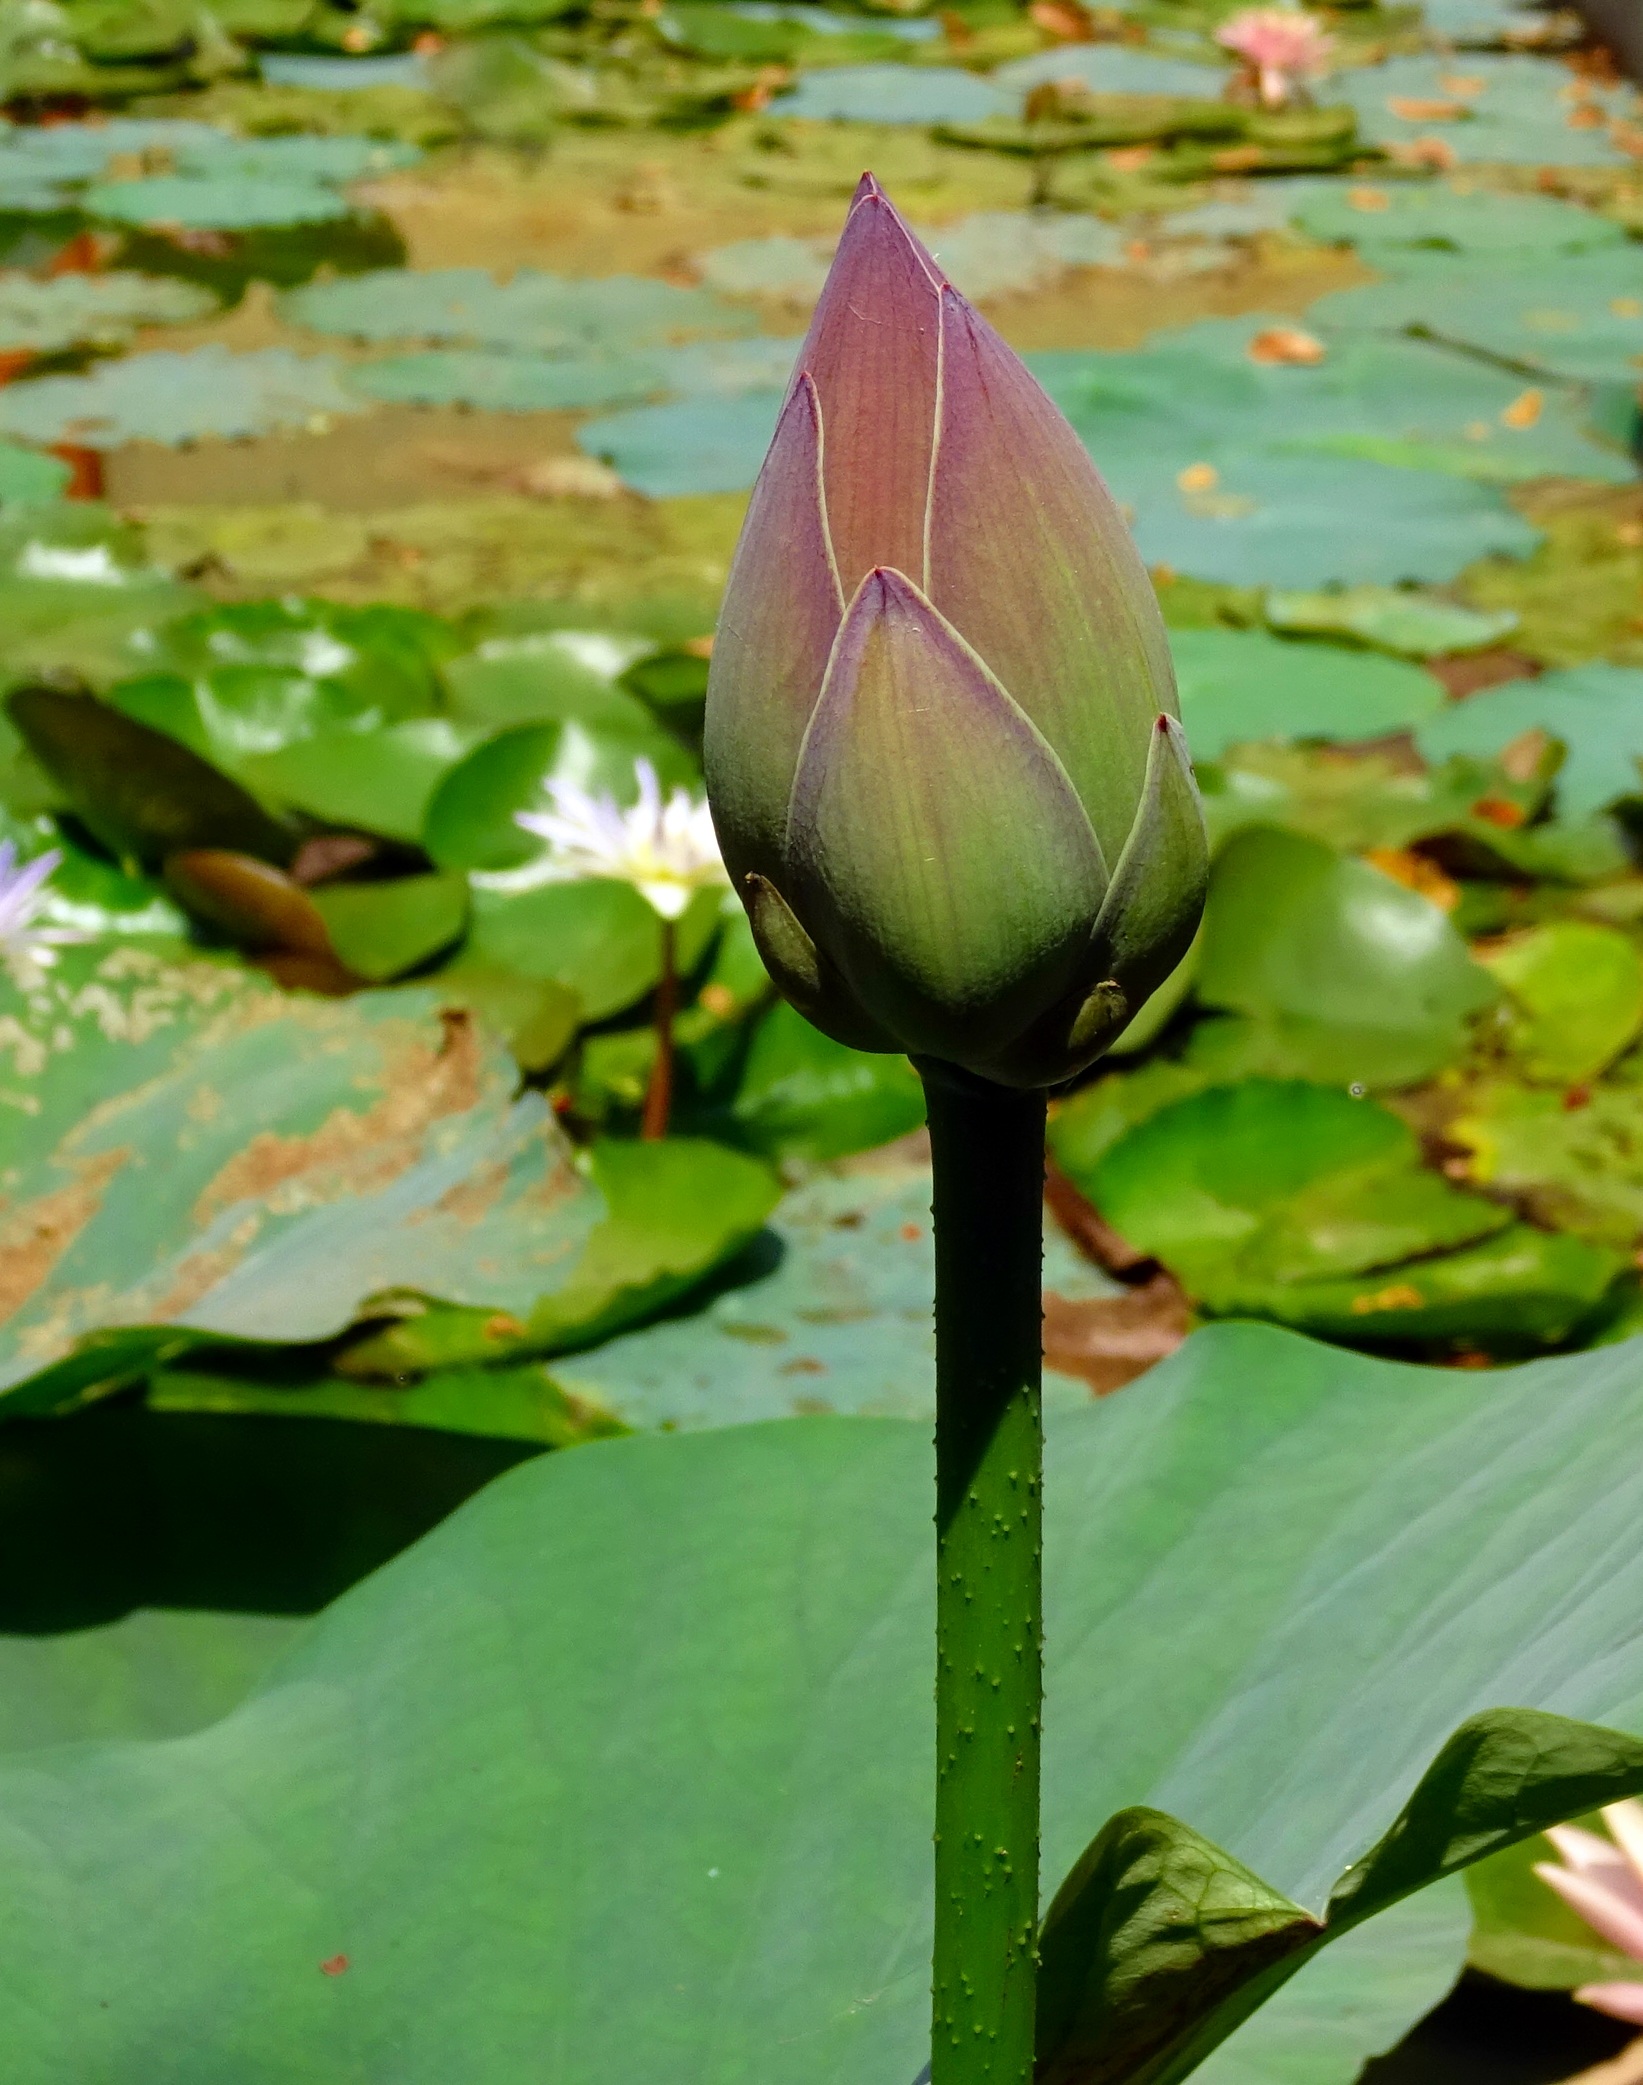
nature, plant, leaf, flower, petal, pond, green, tropical, botany, aquatic, pink, nelumbo nucifera, indian lotus, sacred lotus, aquatic plant, dharwad, flora, lotus, india, bud, arum, karnataka, flowering plant, plant stem, land plant, lotus family, proteales